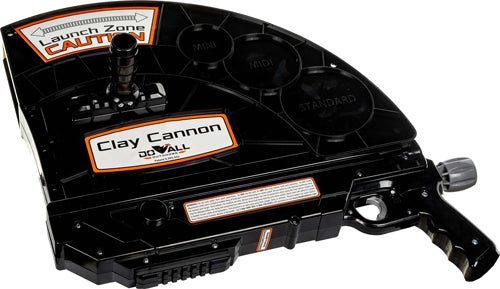
Do-all Clay Cannon Handheld - Clay Launcher All Sizes
Brand: Do All Traps
Do-all clay cannon handheld clay launcher all sizes Other Features: Mix throw of clays at once weighs less than 5lbs can handle stacked/nested clys
Category: Sporting Goods > Outdoor Recreation > Hunting & Shooting > Clay Pigeon Shooting > Clay Pigeons